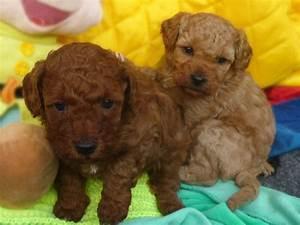
dog